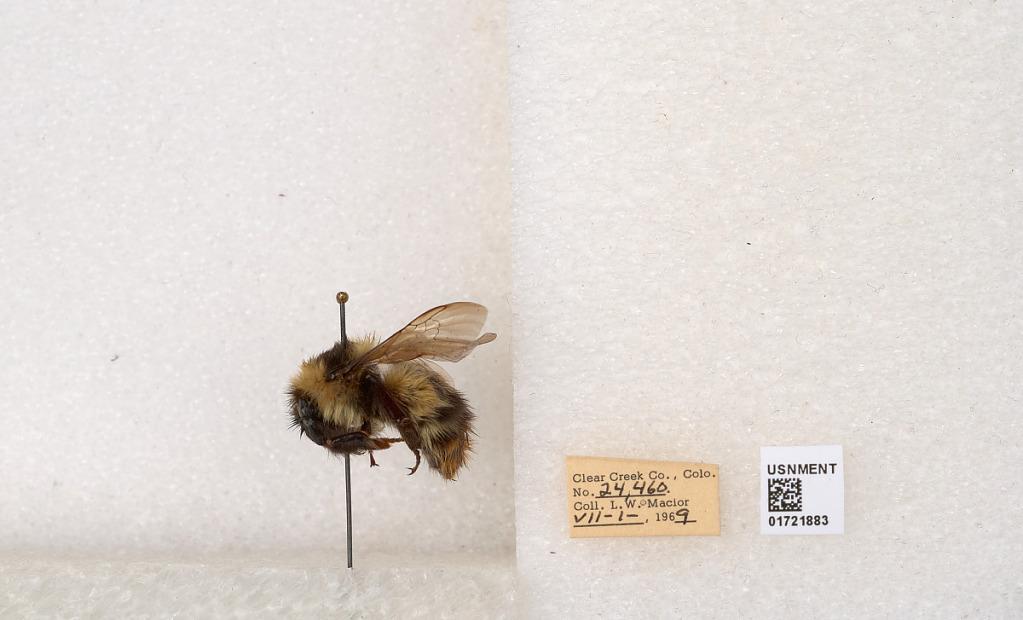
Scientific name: Bombus kirbyellus
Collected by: L. Macior
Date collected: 1969-7-1
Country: United States
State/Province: Colorado
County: Clear Creek
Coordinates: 39.6891, -105.644